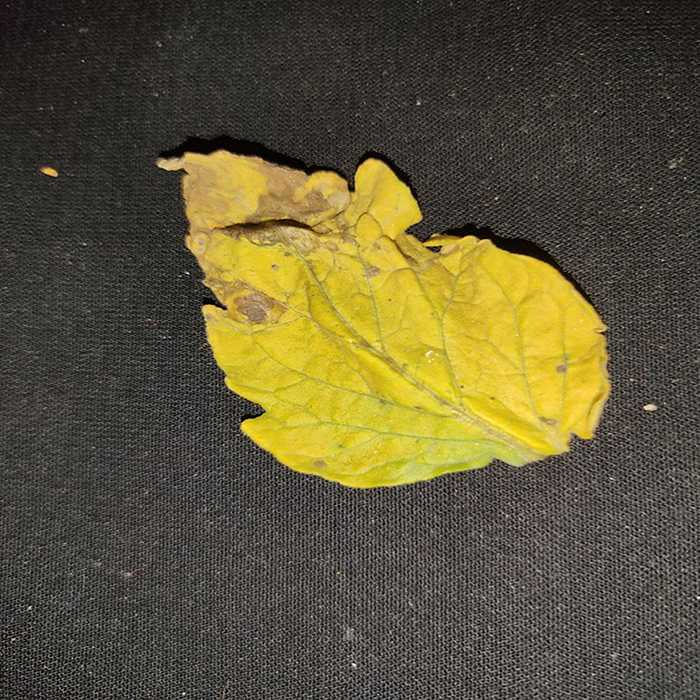
Plant: Tomato
Label: Tomato Bacterial spot